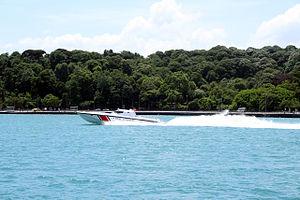
La garde côtière turque est une organisation militaire qui dépend en temps de paix du ministère de l'Intérieur turc. En temps de guerre, elle est placée sous la responsabilité de la marine turque. Elle est chargée du maintien de l'ordre et du respect des lois sur l'ensemble des eaux et côtes territoriales. Elle a diverses missions majeures, similaires aux autres gardes côtières, comme la lutte contre la contrebande, ou contre l'immigration clandestine. Dévolue au rôle de surveillance, de protection, et de sauvetage des personnes en détresse dans les eaux territoriales turques, elle représente l'action de l'État en mer et dispose, entre autres, d'unités armées. Elle est aussi chargée de la protection de la frontière maritime de la Turquie.